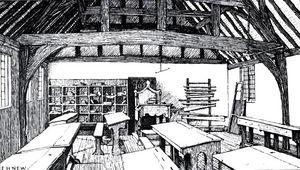
La question de la paternité des œuvres de Shakespeare porte sur l'éventualité que les œuvres attribuées à William Shakespeare aient été écrites par un autre que le natif de Stratford-upon-Avon. Les « anti-stratfordiens » — dénomination collective des tenants des diverses théories qui partagent cette hypothèse — voient dans le Shakespeare de Stratford un prête-nom destiné à protéger l'identité du ou des auteurs réels, qui pour des raisons propres n'auraient pas voulu ou pas pu endosser publiquement ce statut. Bien qu'elle ait suscité un grand intérêt dans le public, cette position est considérée comme « marginale » par la quasi-unanimité des spécialistes de Shakespeare et des historiens de la littérature, dont la plupart ne l'évoquent jamais que pour en réfuter ou en relativiser les arguments.